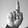
ASL letter: D